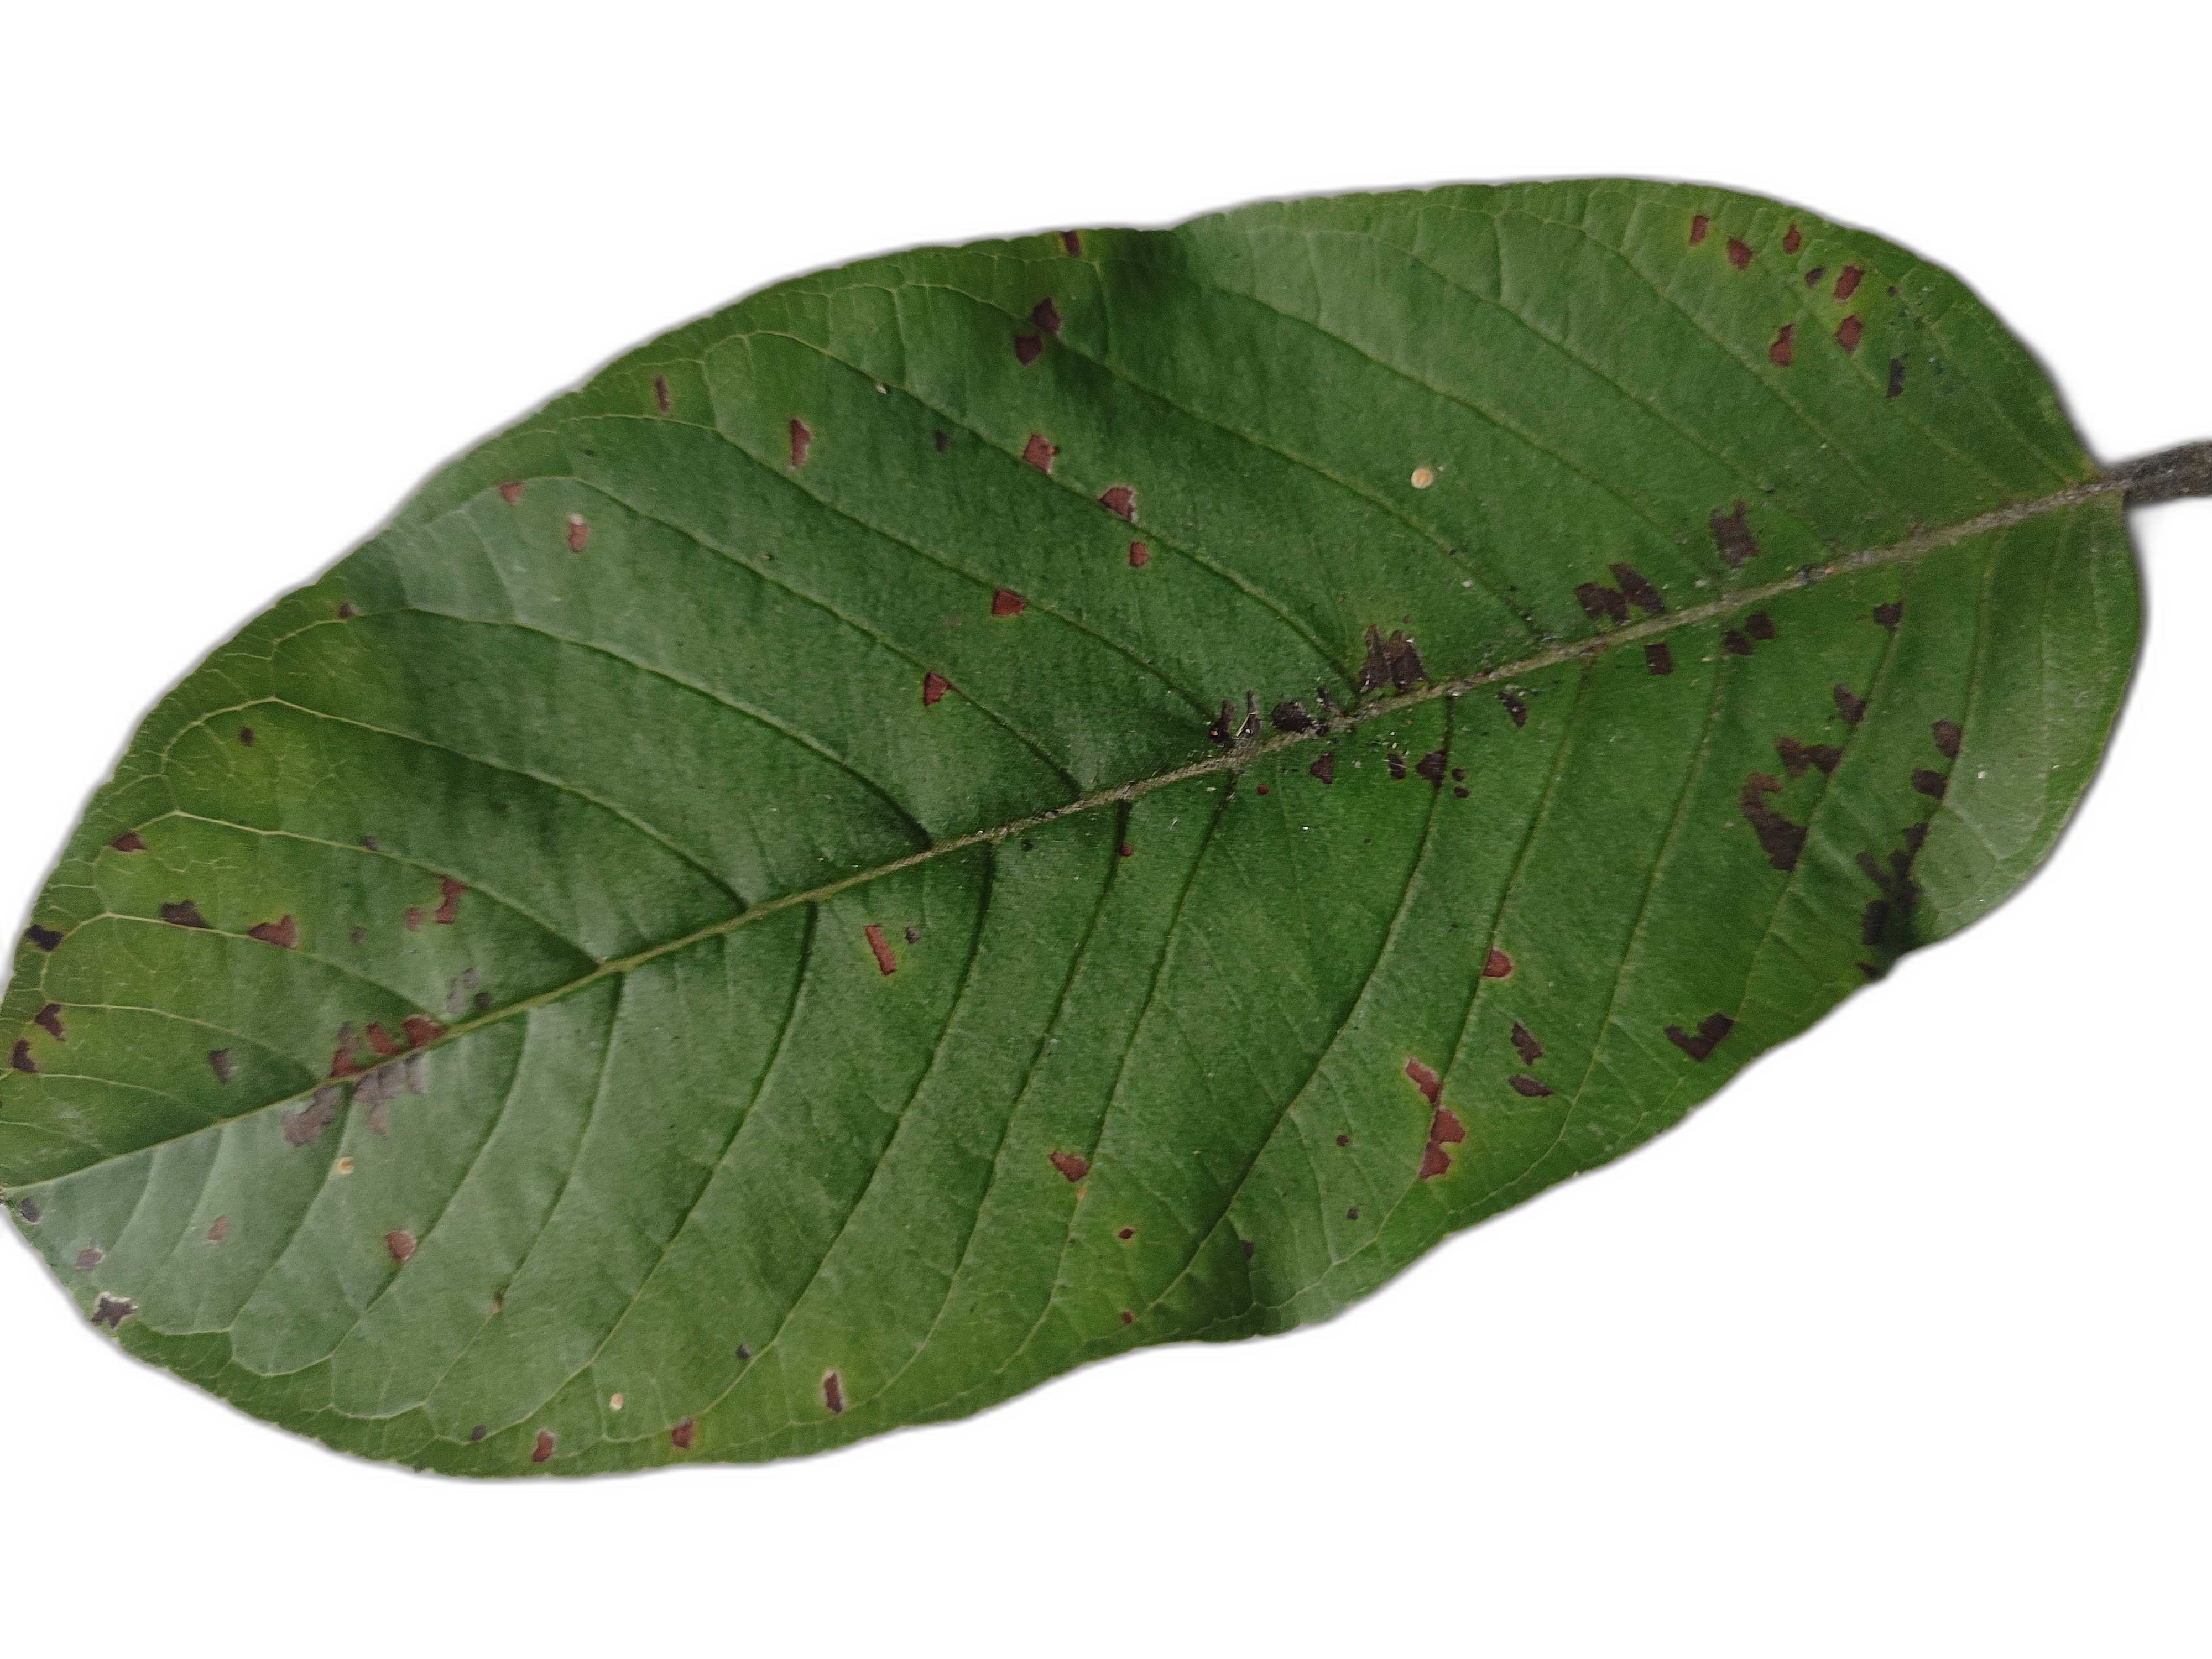
Plant part: leaf
Disease: Dot